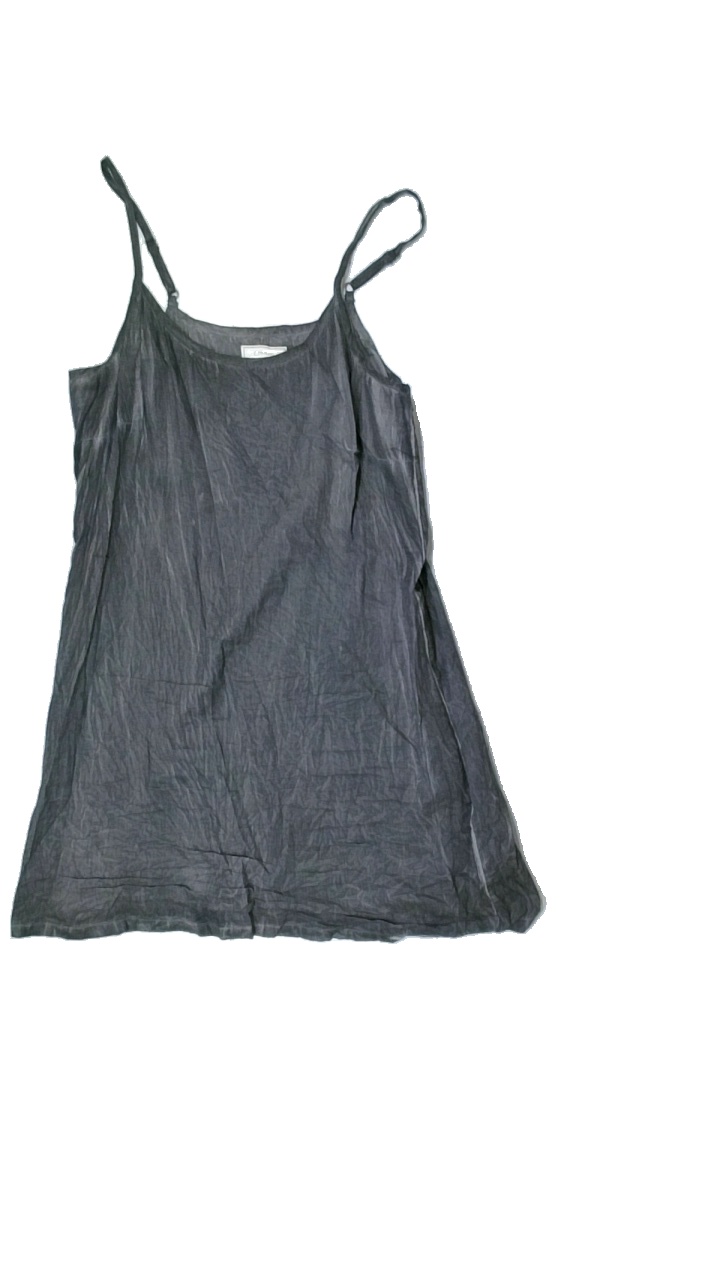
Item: Top (Ladies)
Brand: Cream
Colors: Grey
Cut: Regular
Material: Not Applicable
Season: All
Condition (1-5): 4
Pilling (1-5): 5
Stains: Minor
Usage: Repair
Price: <50